34th Training Wing

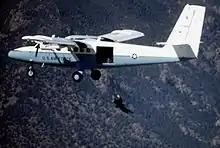
UV-18B USAF Academy parachute training

The 34th also flew combat missions, including close air support, fighter escort and interdiction, psychological warfare, aerial supply, forward air control and tactical liaison. It pioneered tactical weapons and munitions, such as the minigun, the daisycutter, and the gunship. In the fall of 1964, the 602d Fighter Squadron (Commando) was activated and assigned to the group. The Skyraider became the primary strike aircraft of the 1st and 602d Squadrons from this time.